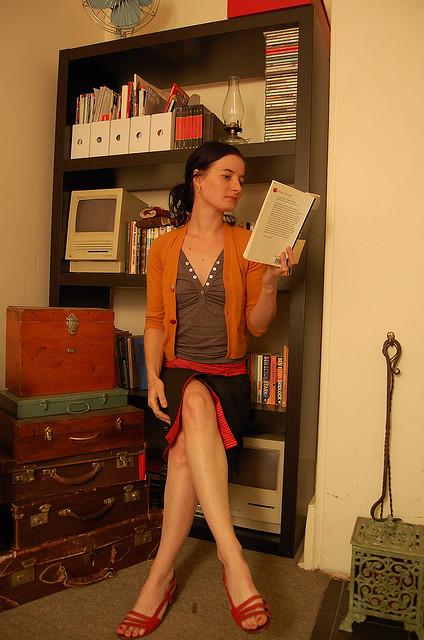
A woman sits upon a bookshelf and reads